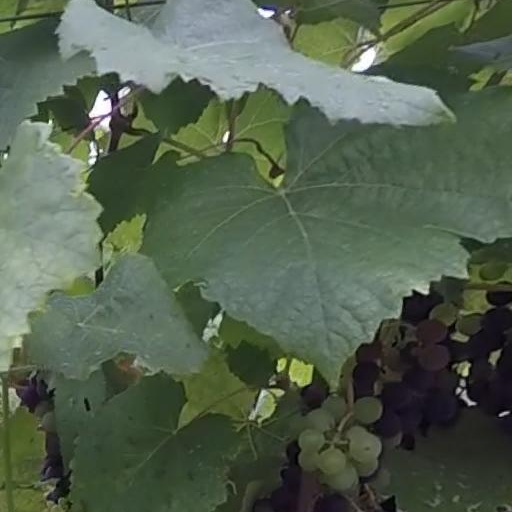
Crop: grape